Sakizaya people

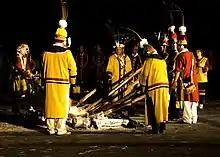
"Palamal", the Ceremony of Fire

The Sakizaya (native name: Sakuzaya, literally "real man"; ; occasionally Sakiraya or Sakidaya) are Taiwanese indigenous peoples with a population of approximately 1,000. They primarily live in Hualien (formerly known as "Kiray"), where their culture is centered.